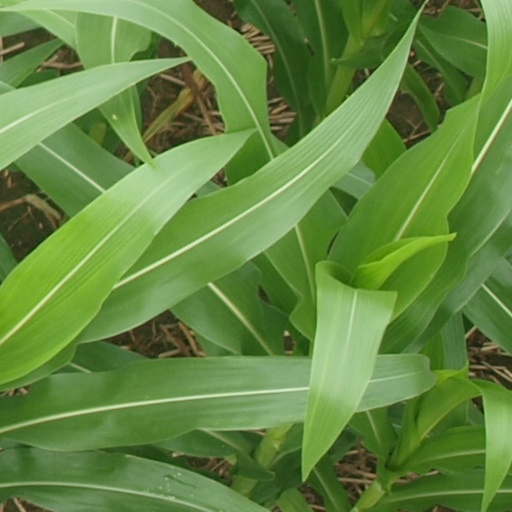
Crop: maize; corn